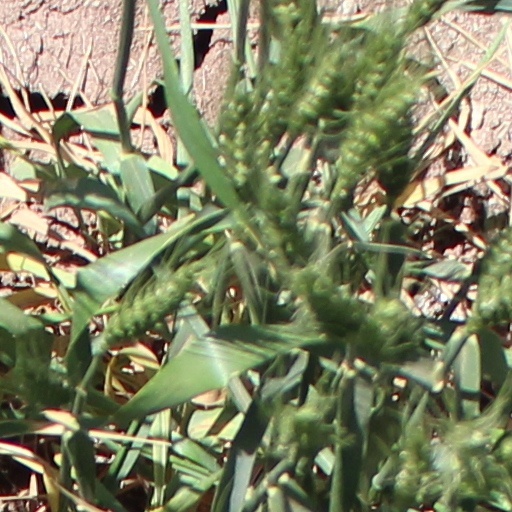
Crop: wheat